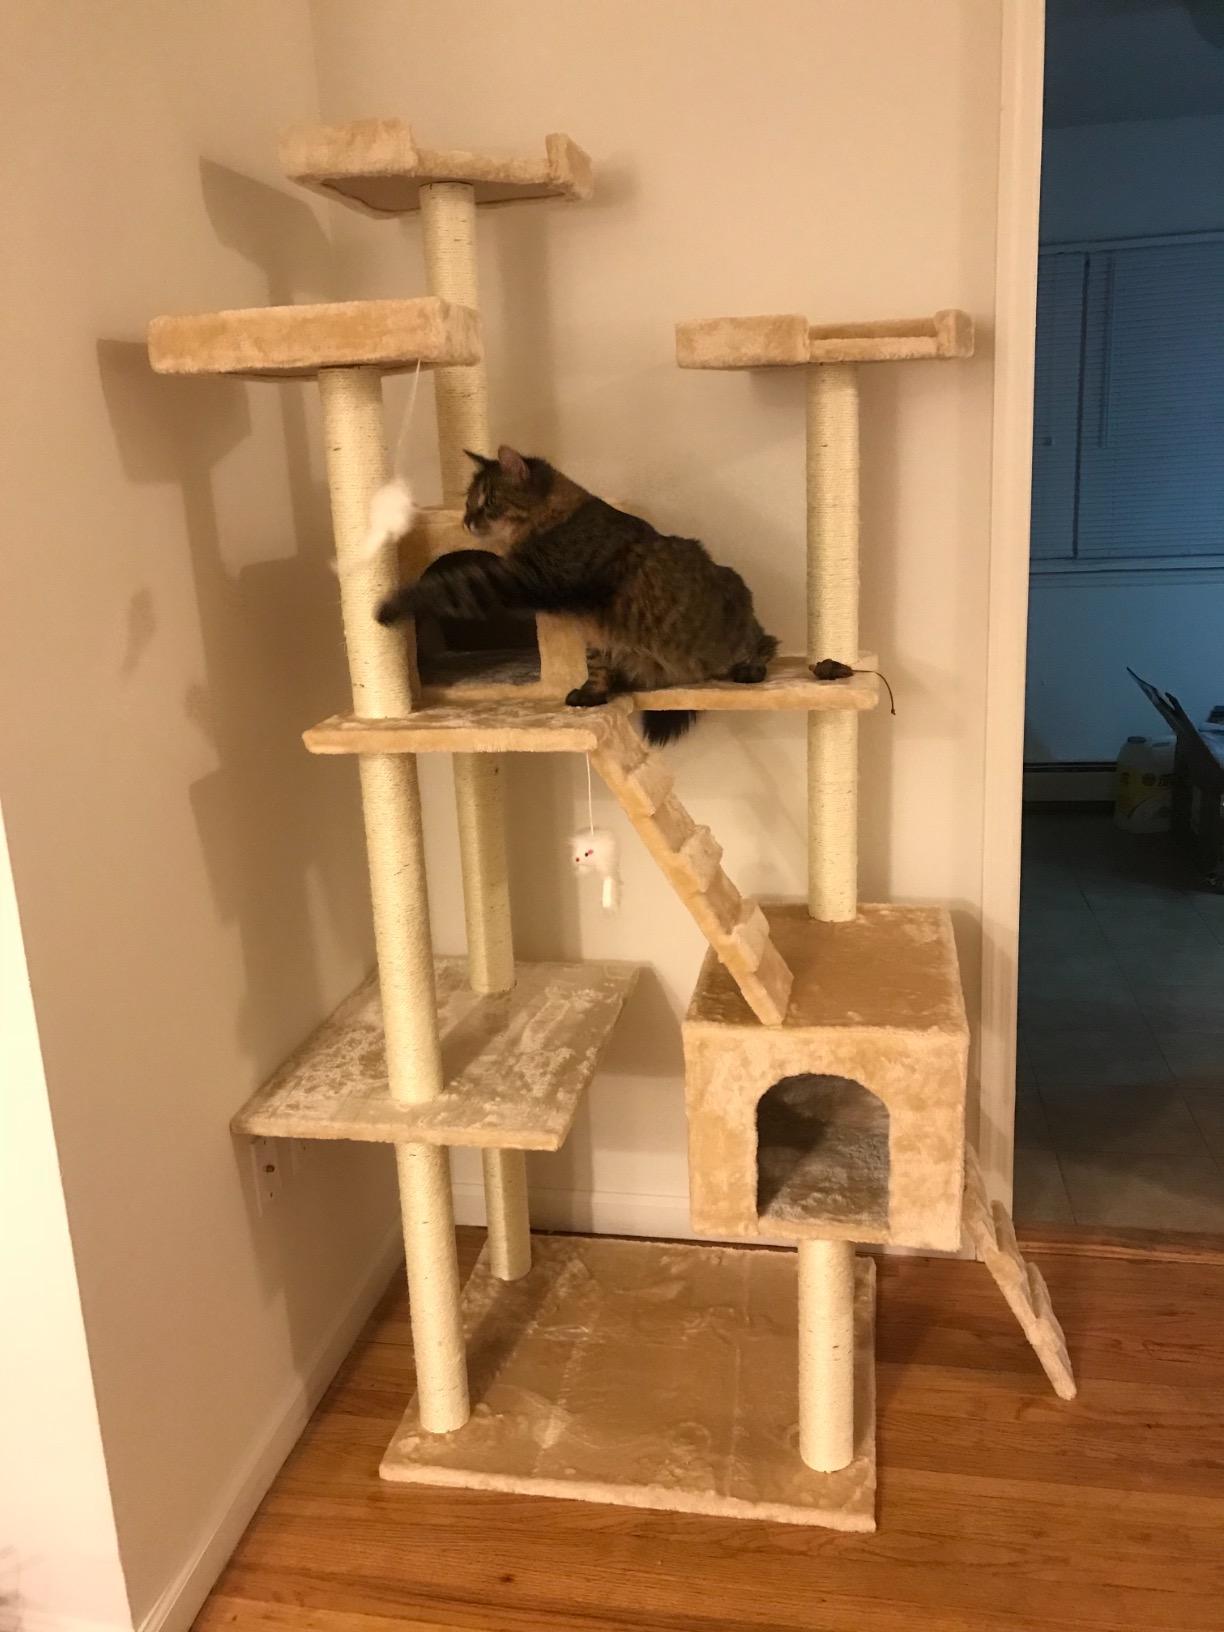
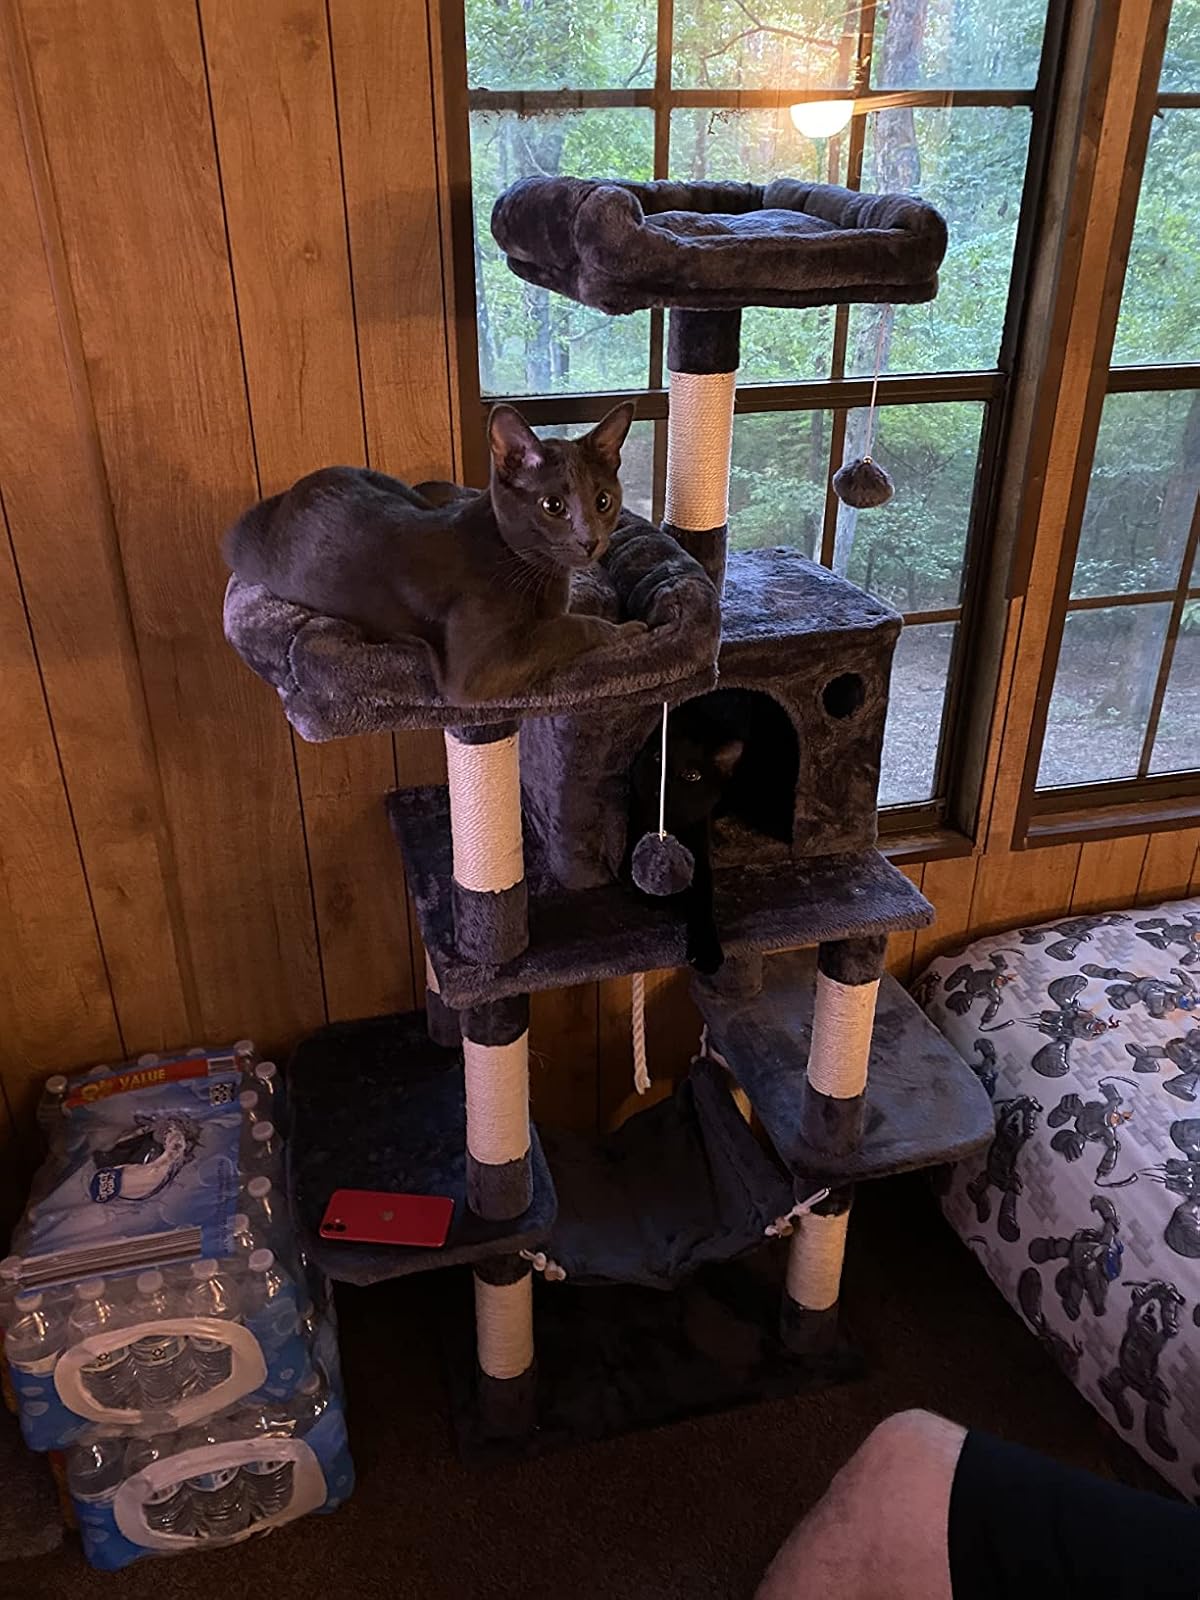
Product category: items_cat tree
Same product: no